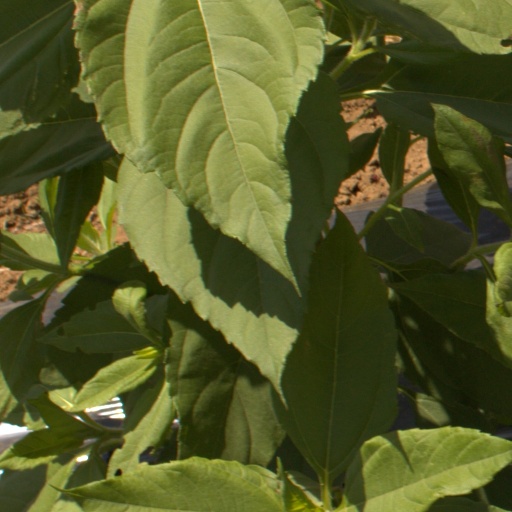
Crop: Jerusalem artichoke